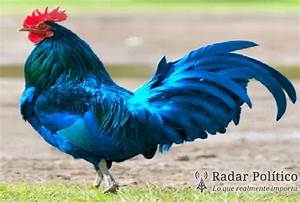
Label: chicken